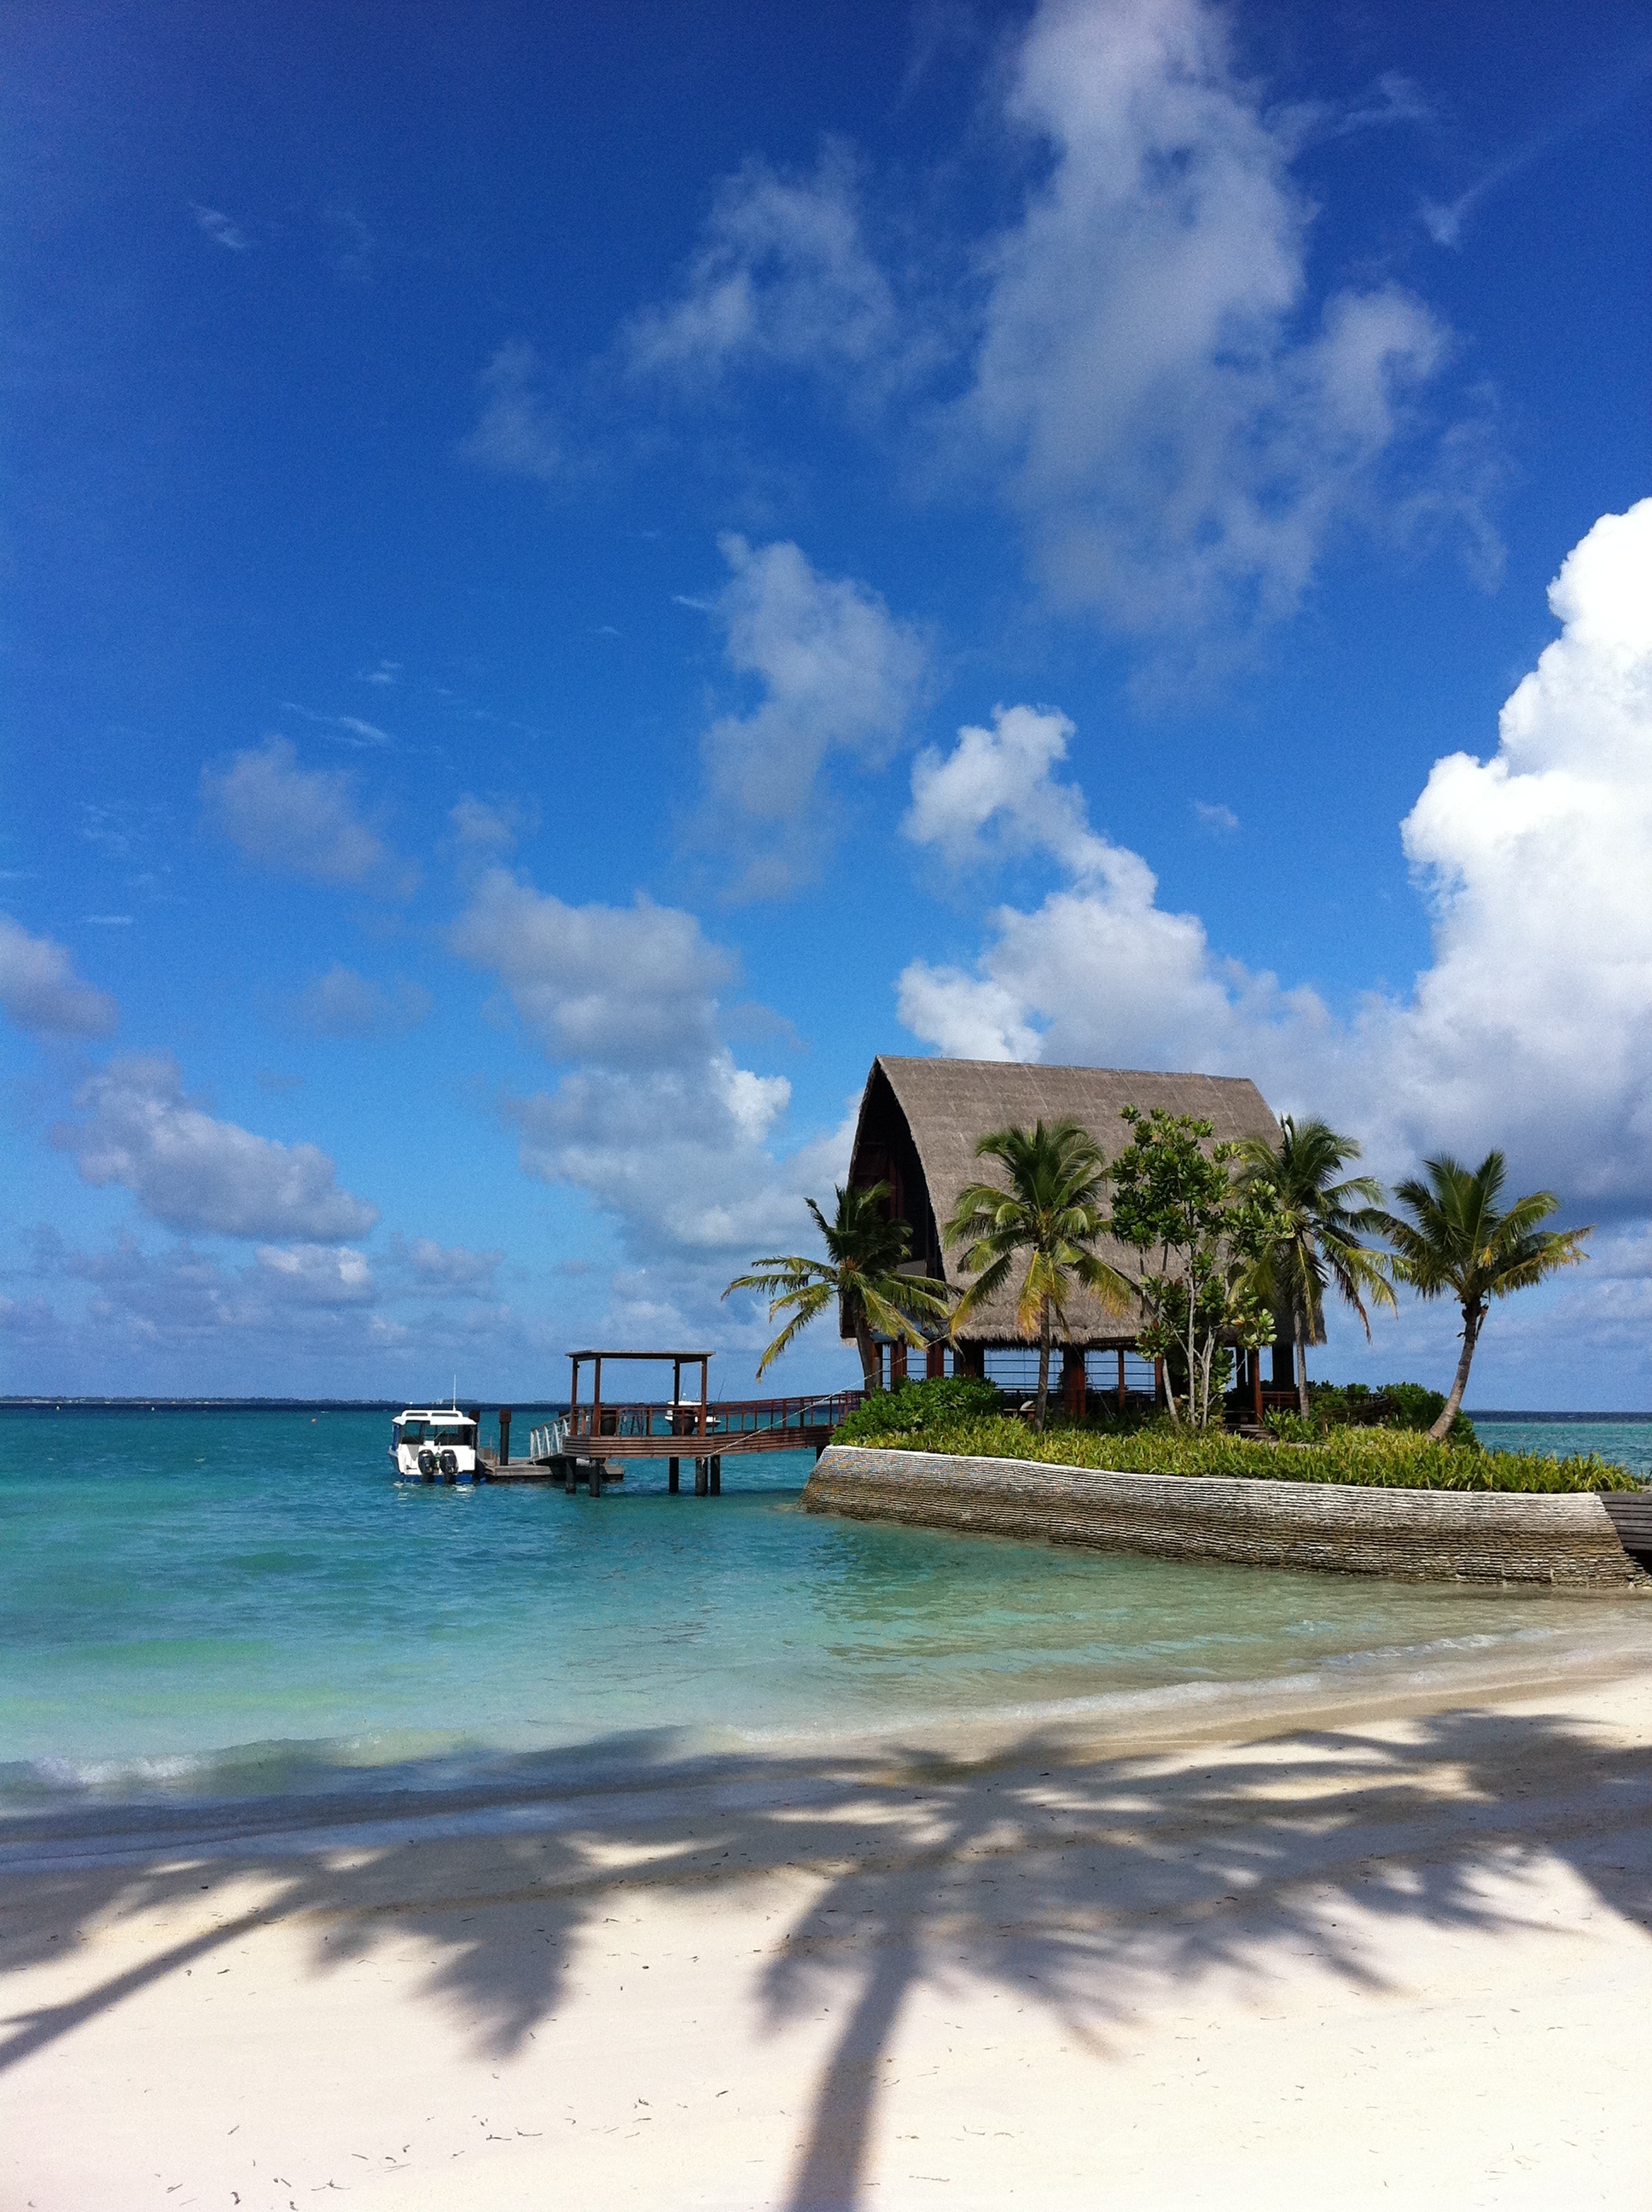
beach, sea, coast, water, sand, ocean, sky, shore, summer, vacation, travel, relax, tropical, holiday, lagoon, bay, island, blue, leisure, body of water, relaxation, resort, caribbean, exotic, tropics, maldives